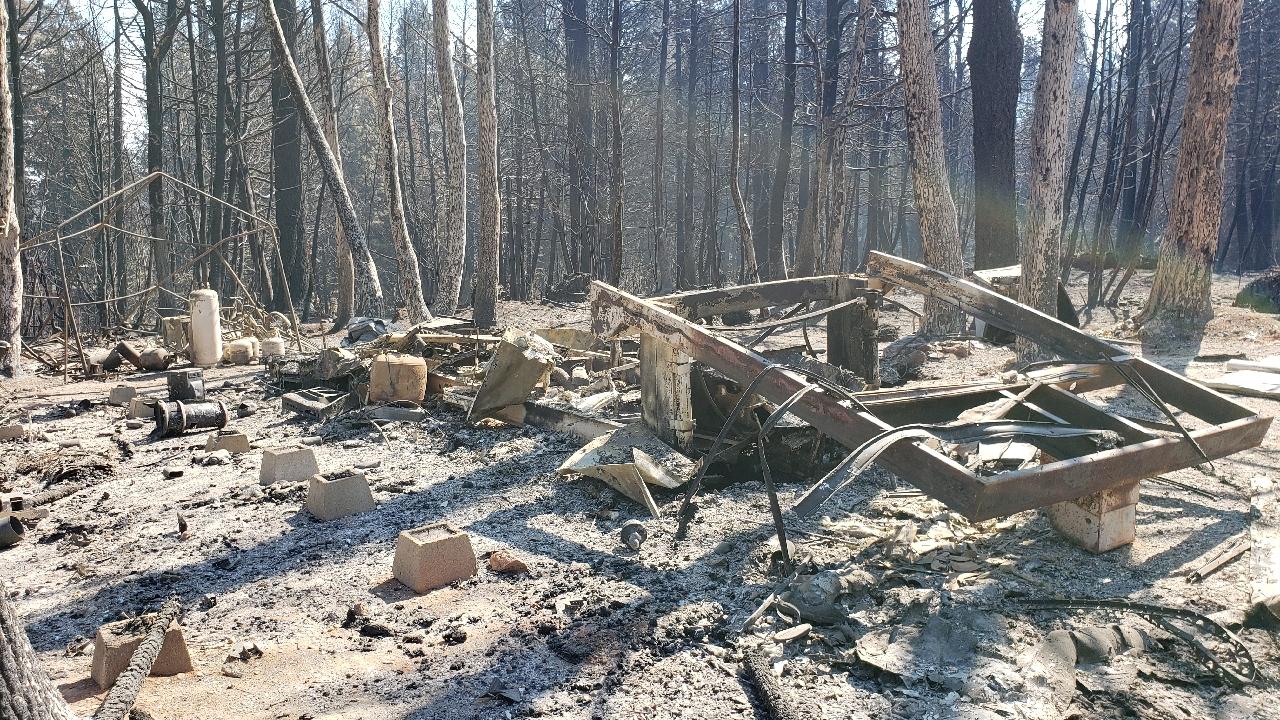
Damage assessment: destroyed